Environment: lab
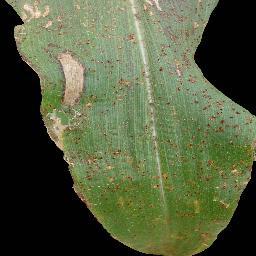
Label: common_rust